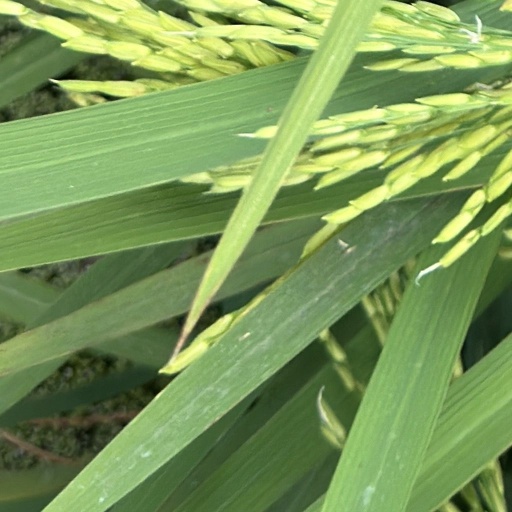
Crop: rice